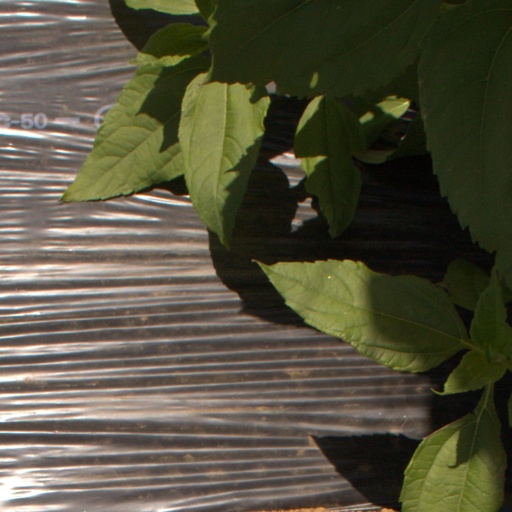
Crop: Jerusalem artichoke